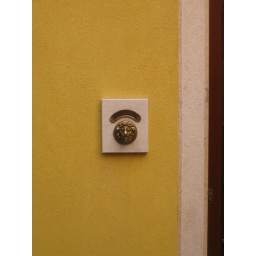
yellow wall and door bell in venezia, italy